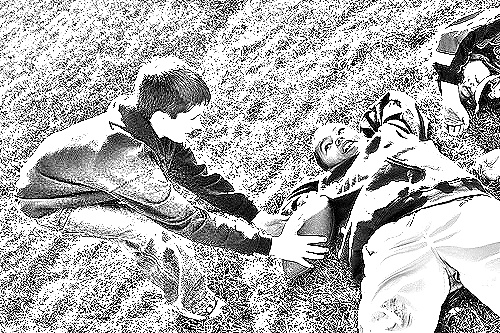
Portrait style: Sketch Portrait